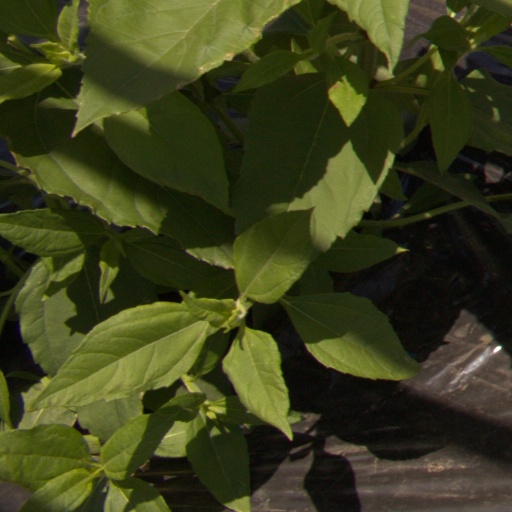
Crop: Jerusalem artichoke